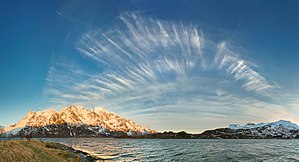
Lofoten / Galleri
Lofoten med ca. 24.500 indb. og et areal på 1227 km² er en norsk øgruppe i det nordlige Atlanterhav. Hovederhvervet er fiskeri.